Wisconsin Highway 30

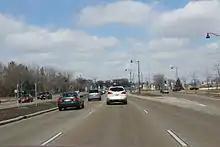
Western terminus (right) from US 151

WIS 30 is a freeway for its entire length and lies completely within the city of Madison. It junctions with US 151 at a folded diamond interchange. West of the terminus, the road becomes Aberg Avenue which provides a shortcut to WIS 113 north, providing a near-direct through route to Dane County Regional Airport to the north via International Lane. WIS 30 has three interchanges between termini: one at Fair Oaks Avenue, one at Stoughton Road (US 51) and a half-diamond at North Thompson Drive (CTH-T). The Thompson Drive interchange features roundabouts at the ramp junctions with the crossing street. WIS 30 ends at its junction with Interstates 39, 90 and 94 at what is commonly known as the Badger Interchange. The roadway continues as Interstate 94 east, heading towards Milwaukee. The interchanges are numbered sequentially from west to east.